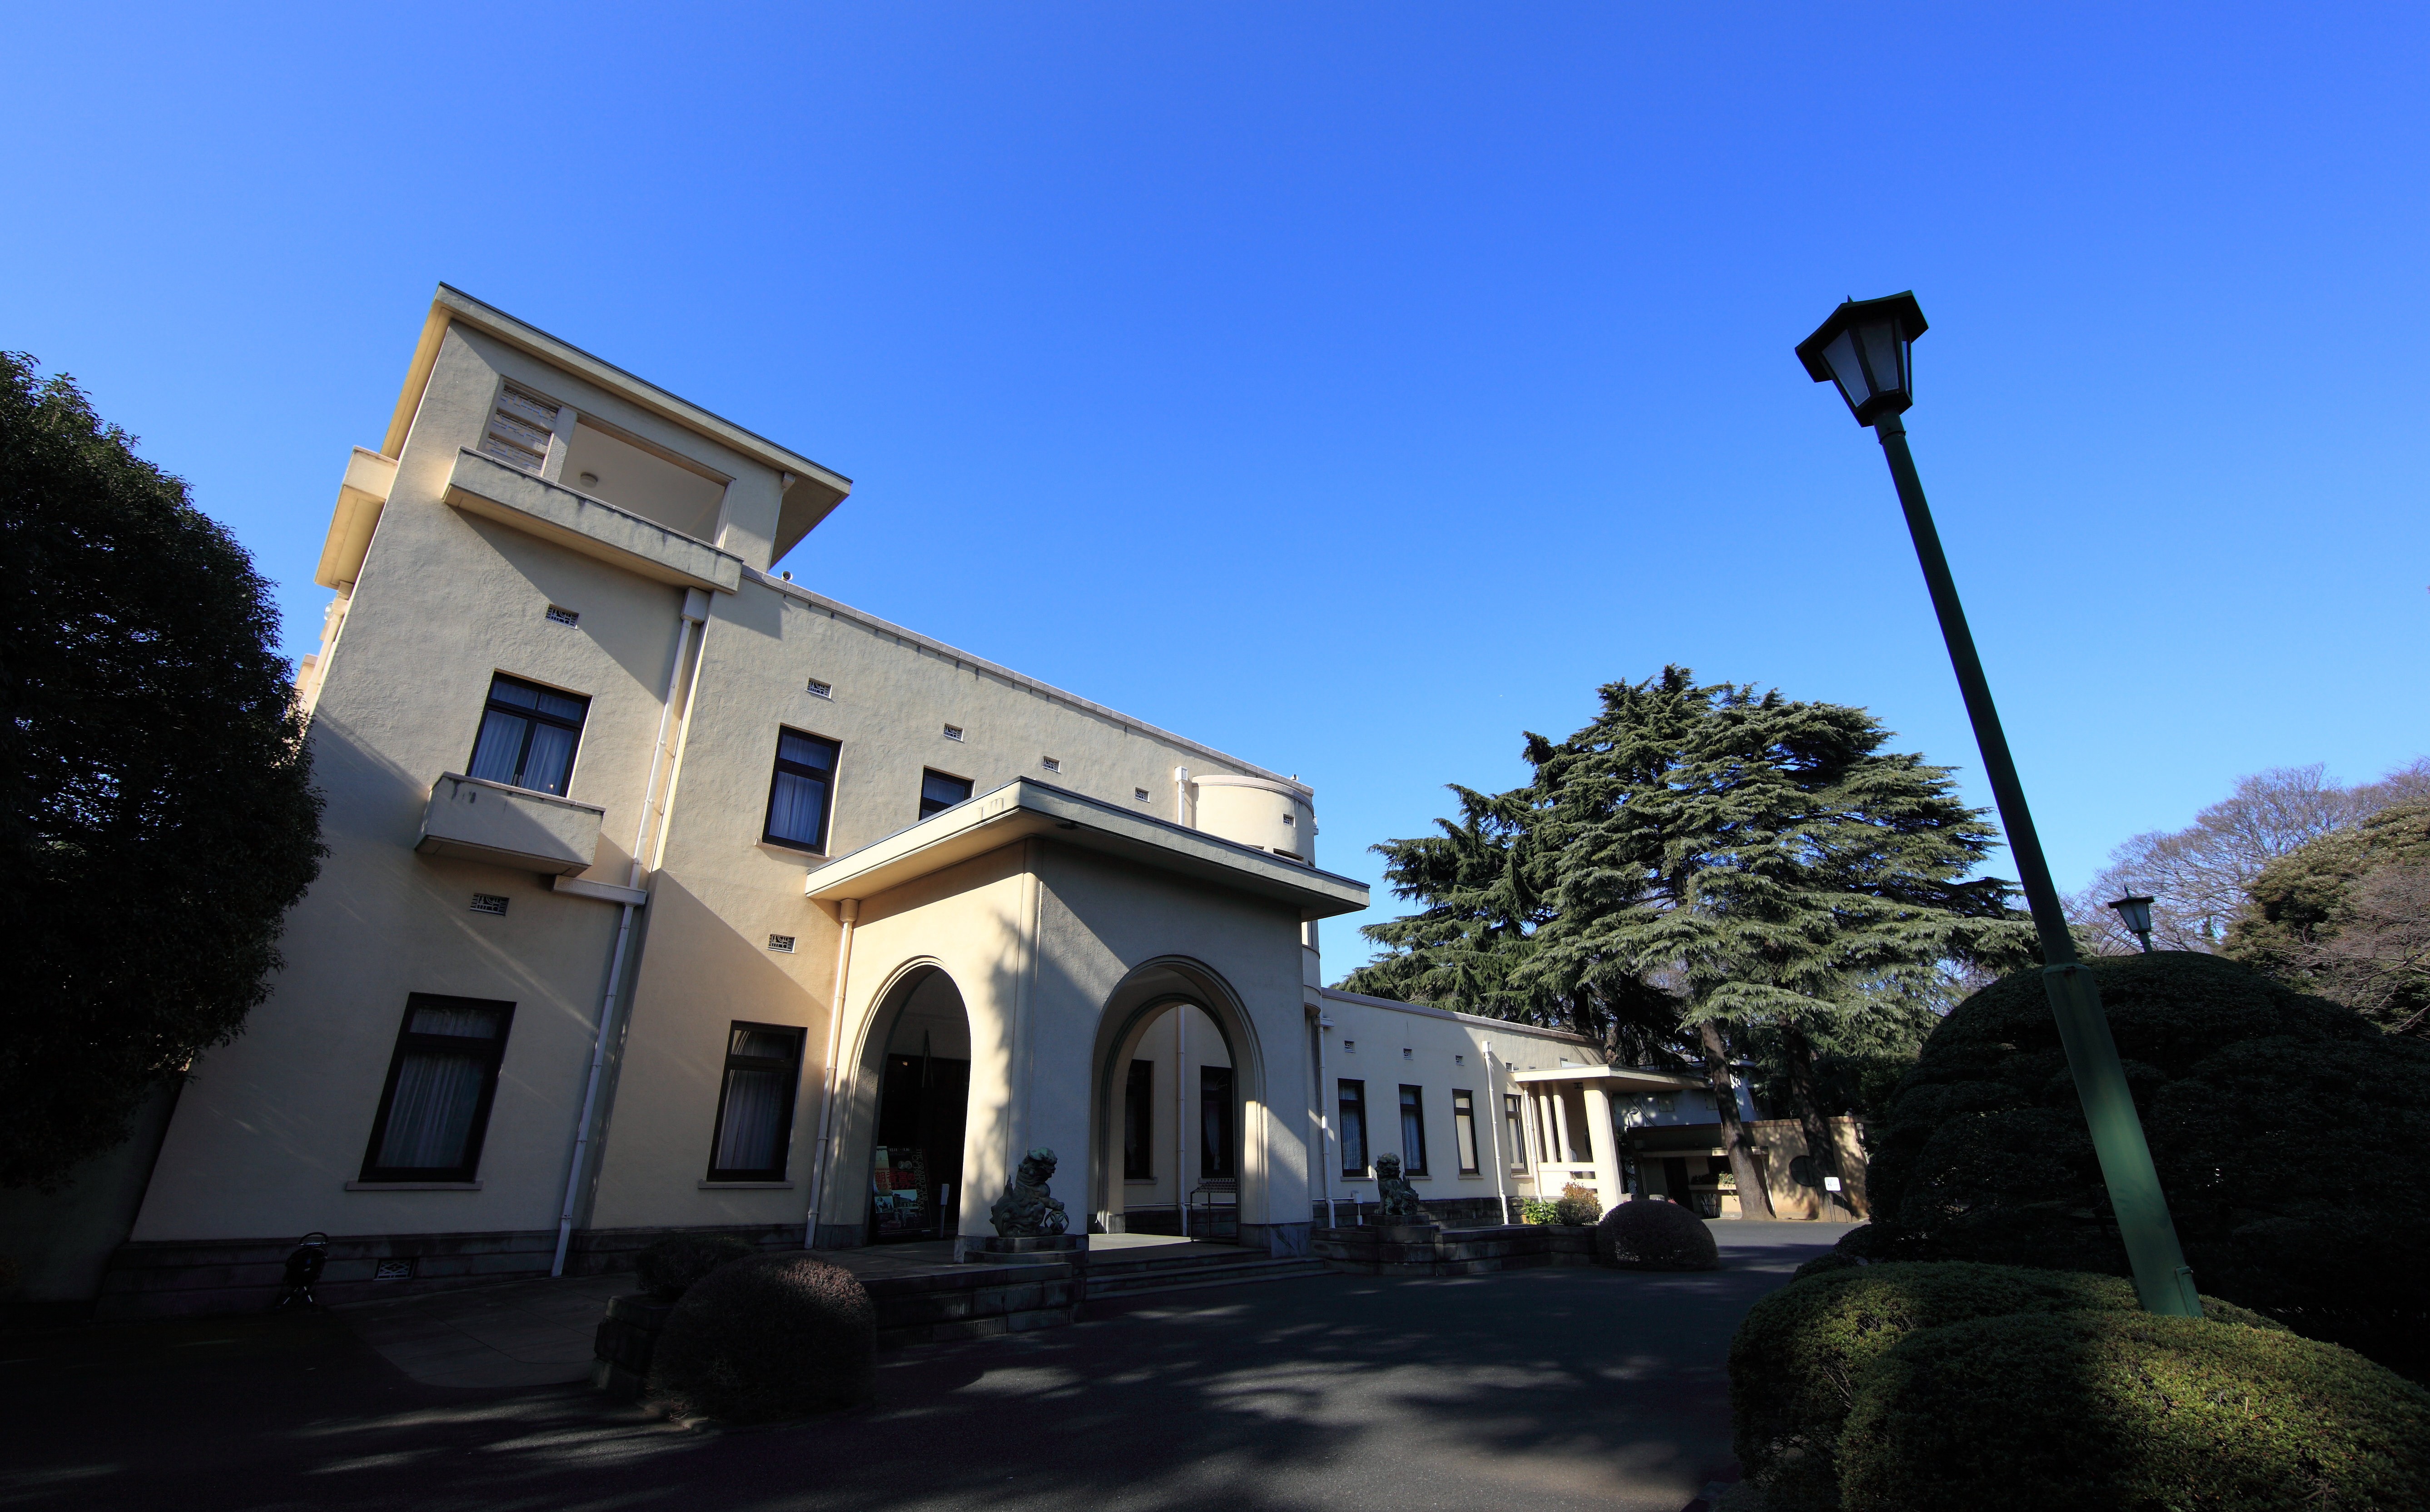
architecture, villa, house, town, building, home, vacation, village, high, museum, facade, property, exterior, metropolitan, art, cool image, design, tokyo, 5d, style, hires, estate, markii, artdeco, hi, res, resolution, canonef14mmf28liiusm, teien, neighbourhood, residential area